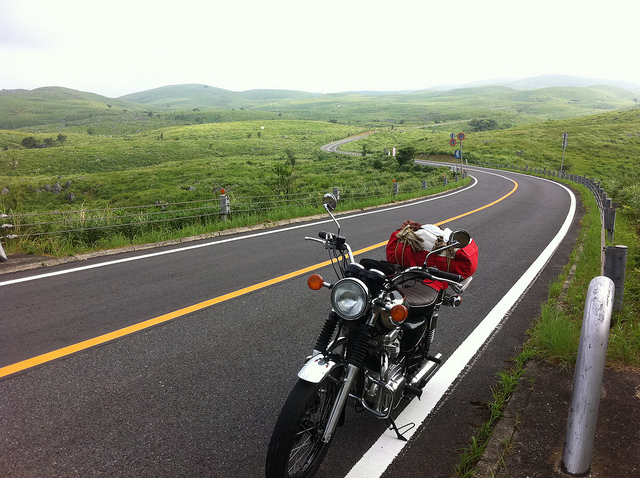
user: Given an image and a question. Answer the question in a short answer. Question: How much did this motorcycle cost? Short Answer:
assistant: 5000